Kingsport Mets

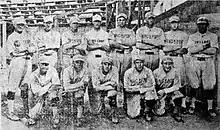
1921 Kingsport Indians

In 2005, the team selected 14 former players and a manager for its All Silver Anniversary Team in commemoration of 25 years as a Mets affiliate.